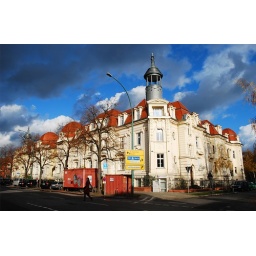
Another lovely building in Potsdam, on the edge of the Dutch quarter - shame about that yellow sign!